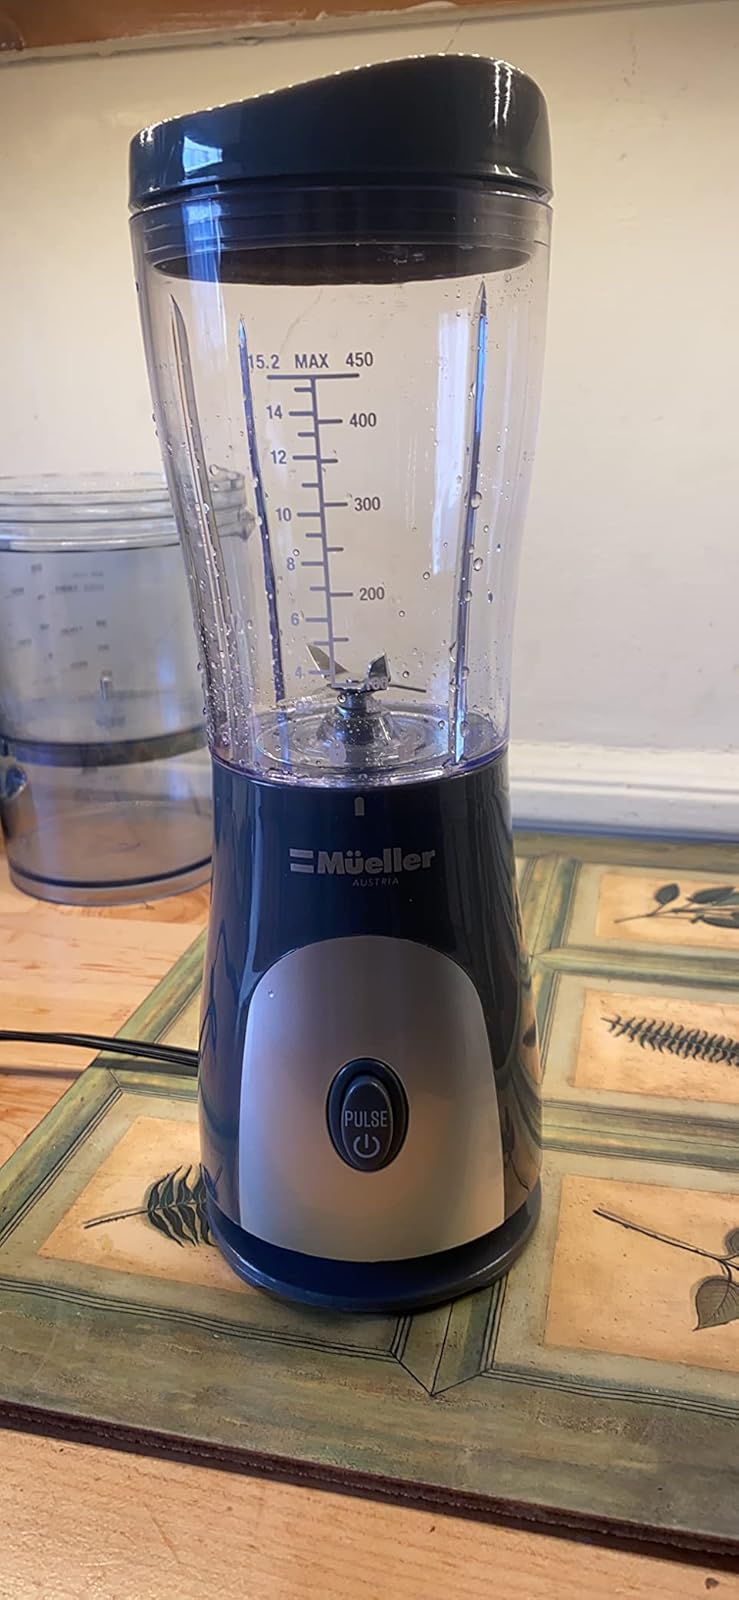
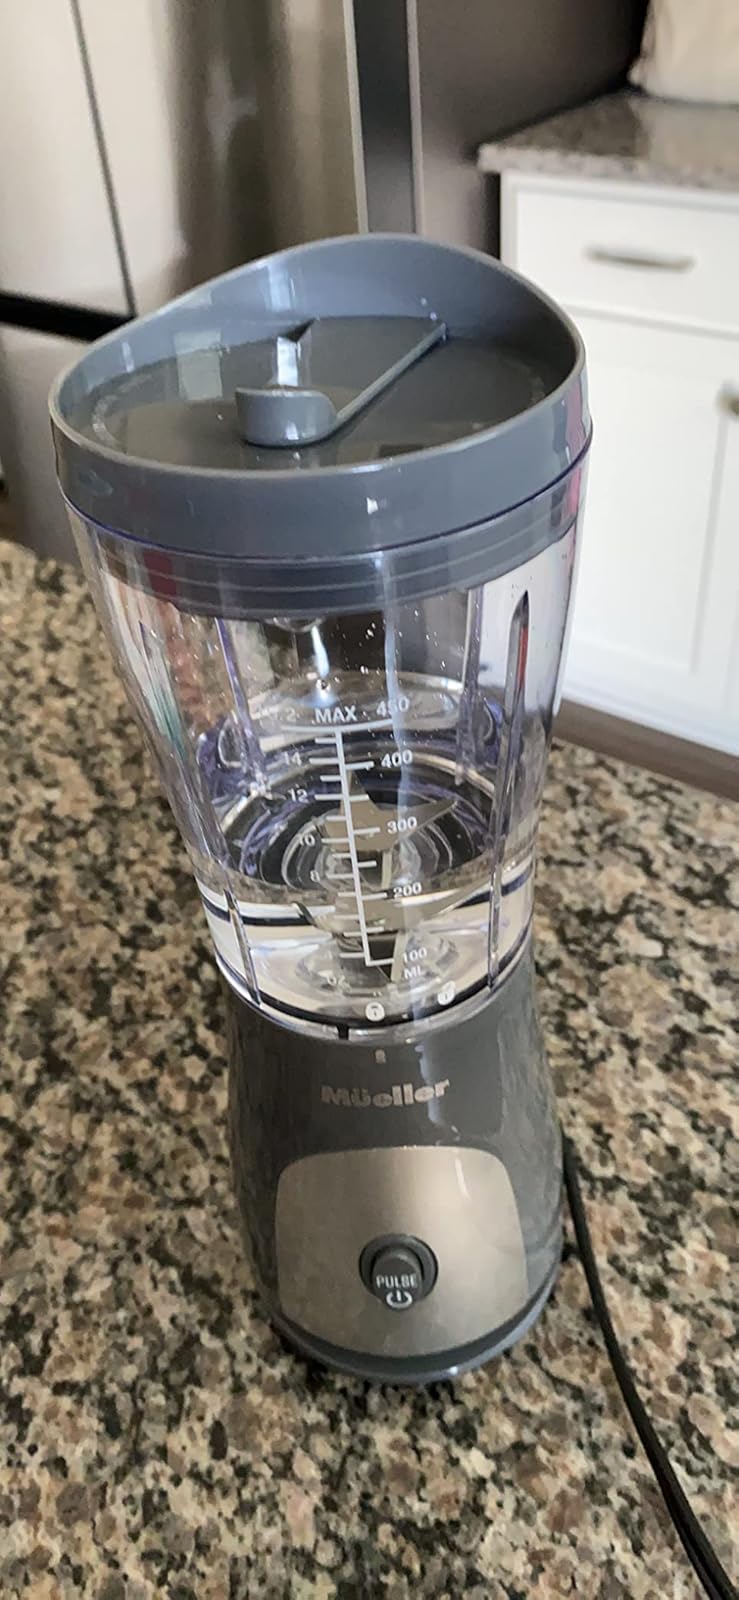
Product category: items_blender
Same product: yes